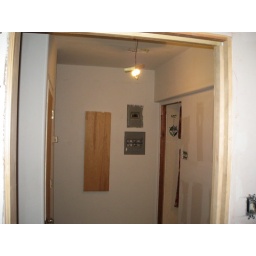
The Iroining board cabinet in the center has been striped and prepared for painging.